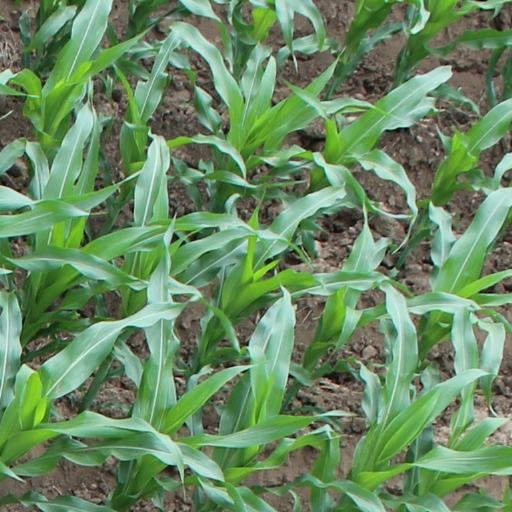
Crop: maize; corn